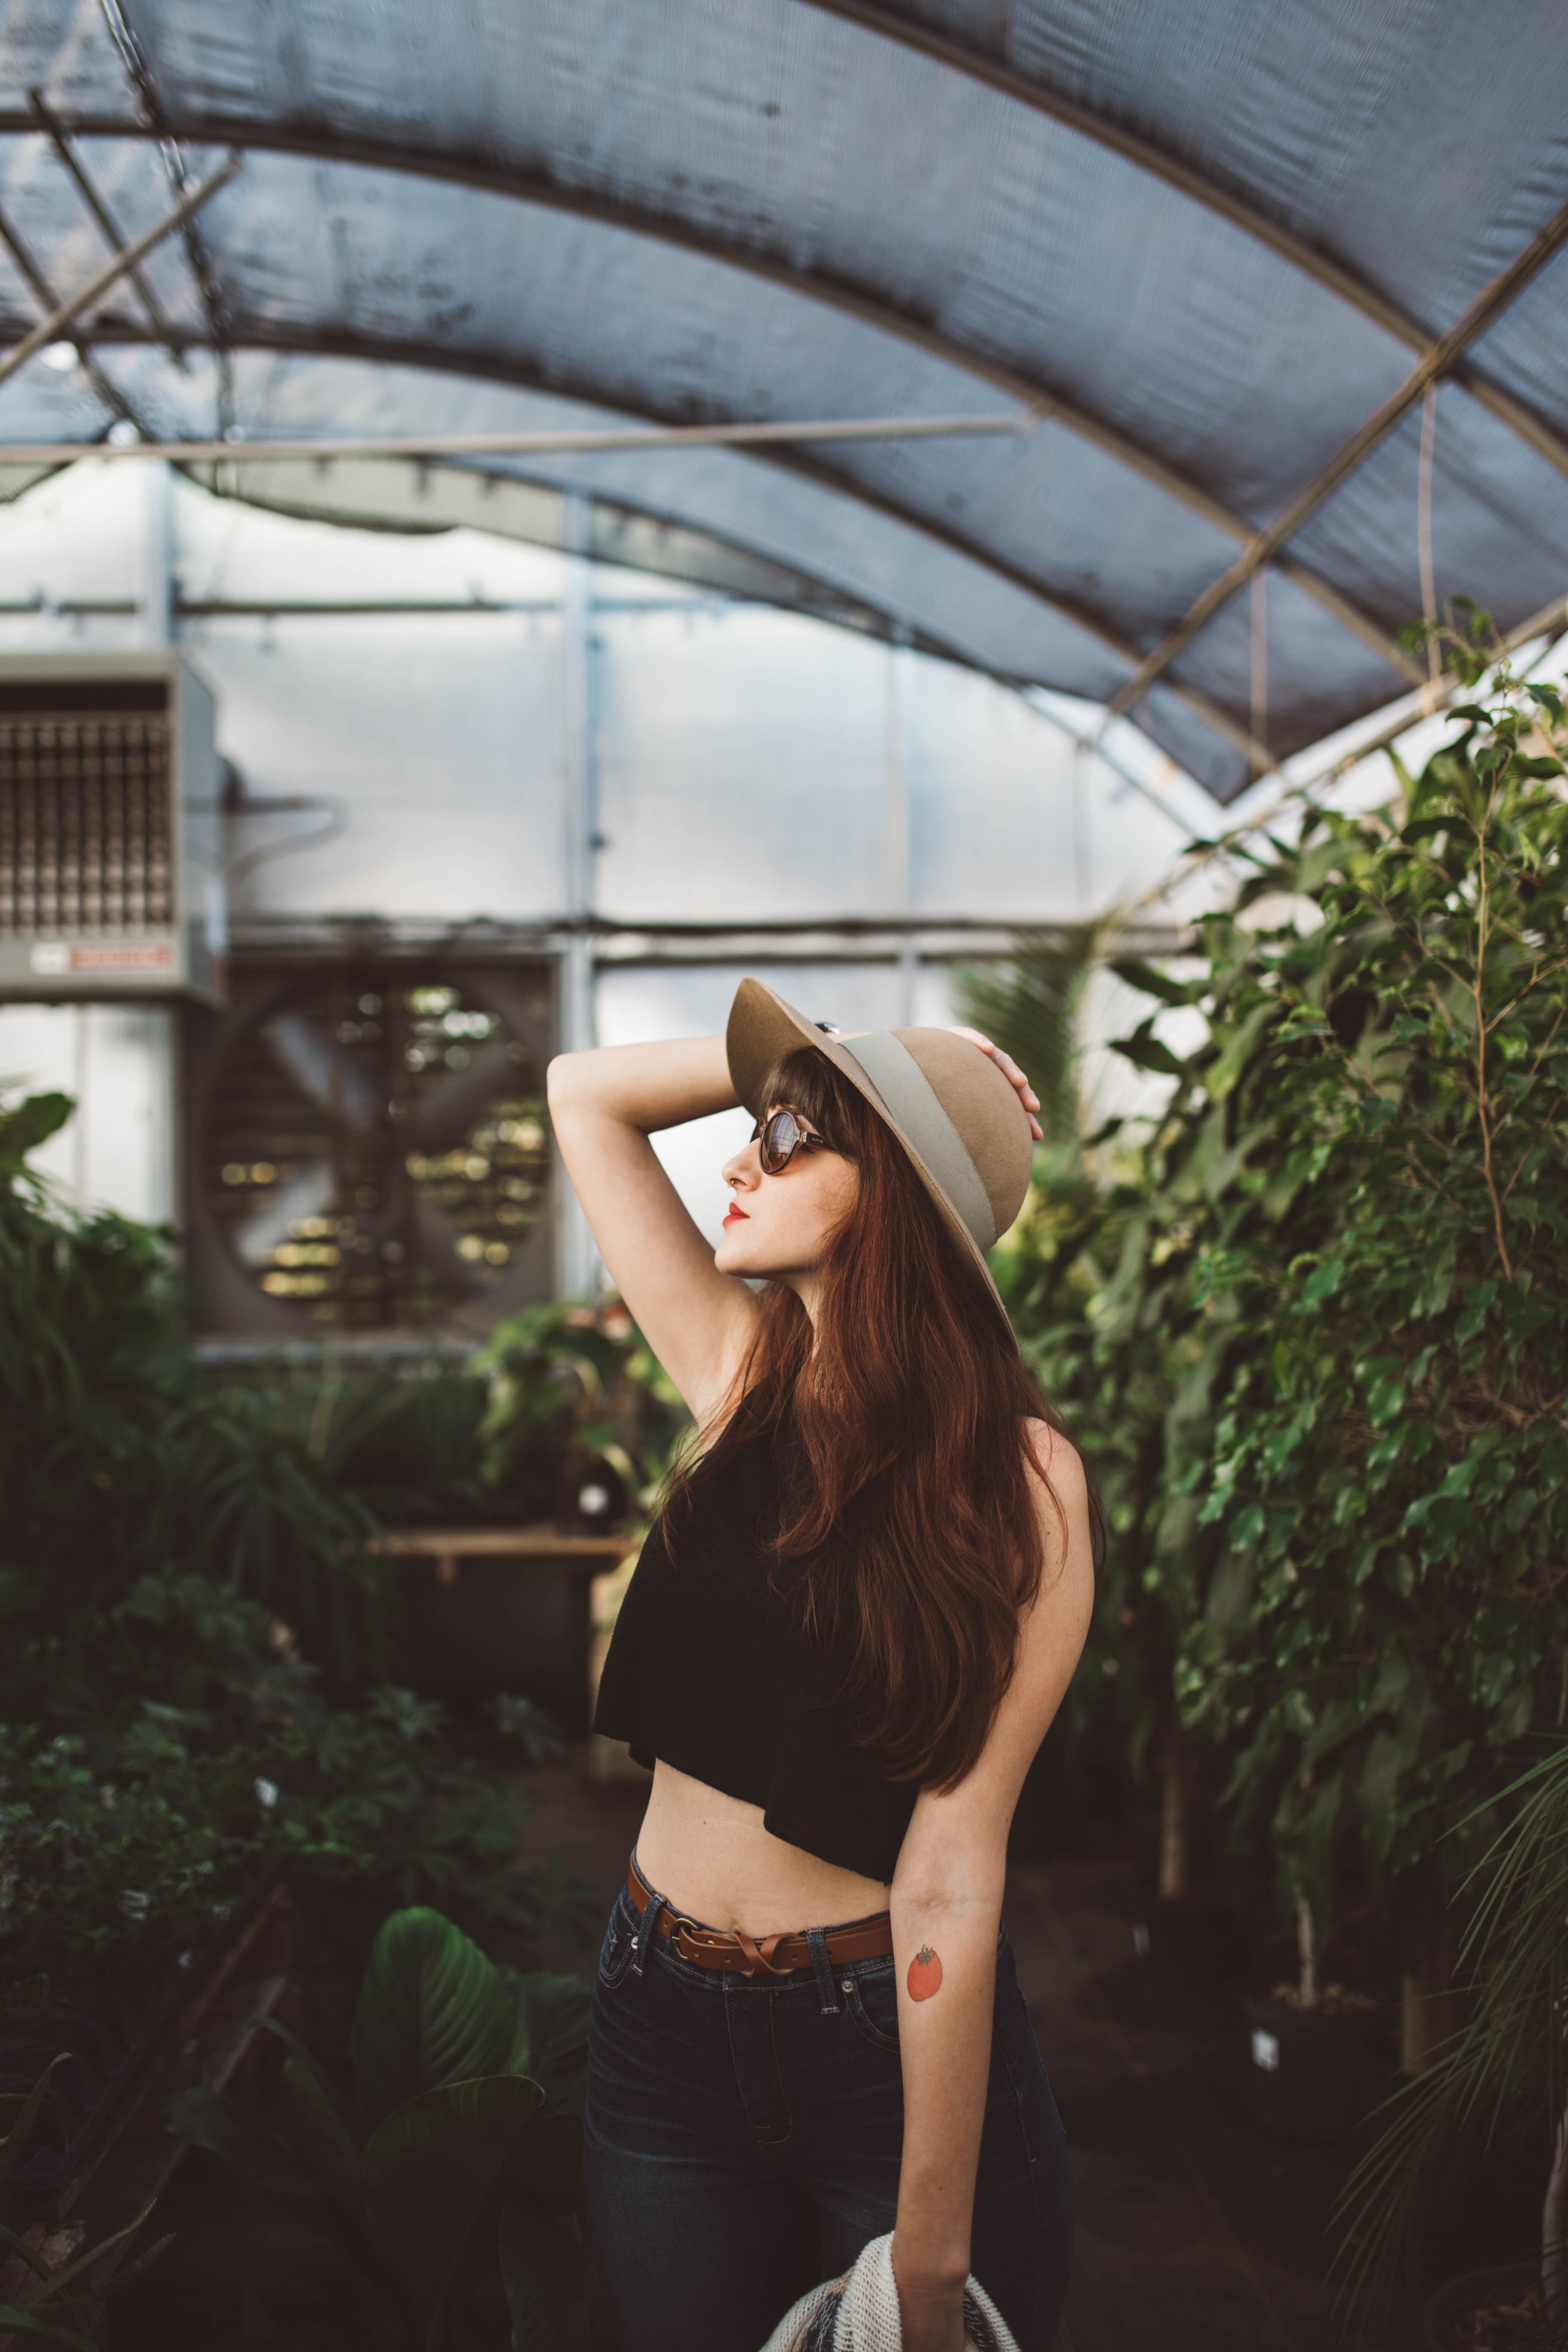
person, people, girl, woman, white, photography, flower, model, young, jeans, spring, hat, fashion, clothing, lady, plants, caucasian, belt, face, indoors, girls, dress, women, sunglasses, females, photograph, pose, snapshot, belly, beauty, style, body, beautiful women, young woman, adult, stomach, nursery, beautiful woman, beauty girl, photo shoot, brunette hair, attractice